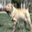
Label: dog